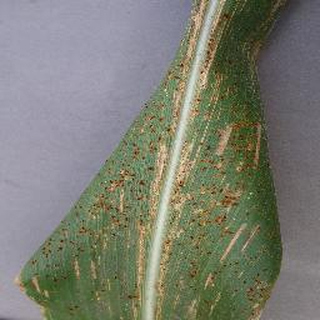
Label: corn_cercospora_leaf_spot